Perlite

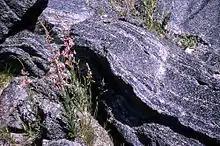
Perlite boulders with fireweed in foreground

Perlite softens when it reaches temperatures of . Water trapped in the structure of the material vaporises and escapes, and this causes the expansion of the material to 7–16 times its original volume. The expanded material is a brilliant white, due to the reflectivity of the trapped bubbles. Unexpanded ("raw") perlite has a bulk density around 1100 kg/m (1.1 g/cm), while typical expanded perlite has a bulk density of about 30–150 kg/m (0.03–0.150 g/cm).